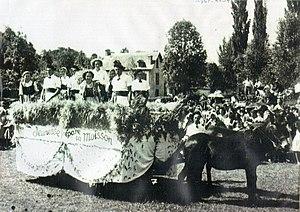
Char fleuri lors de la fête de la Terre organisée dans le village des Angles (Hautes-Pyrénées) par la JAC (Jeunesse Agricole Catholique) du canton de Lourdes. Sont présents sur le char, des jeunes ruraux de Bourréac et de Paréac
Le canton de Lourdes-Est est un ancien canton français situé dans le département des Hautes-Pyrénées et la région Midi-Pyrénées. En application du redécoupage cantonal de 2014 en France, le canton de Lourdes-Est se retrouve désormais dans le canton de Lourdes-2, qui correspond à l'ancien canton de Lourdes-Est augmenté de la commune d'Adé.